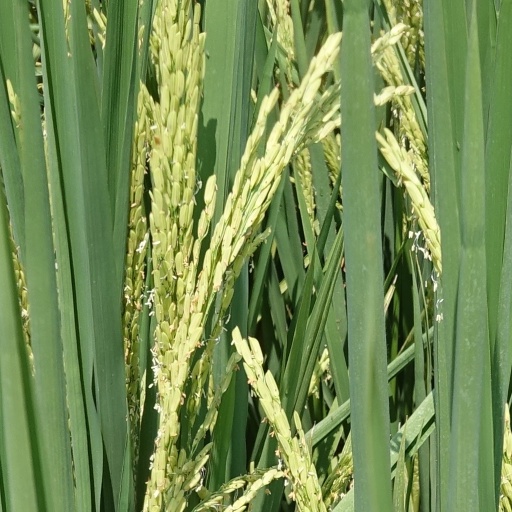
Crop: rice